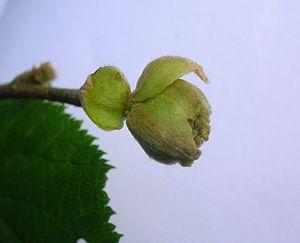
Une galle, appelée scientifiquement cécidie est une excroissance tumorale structurée produite sur les tiges, feuilles, racines ou fruits de certains végétaux, et qui se développe autour des parasites de la plante qui peuvent être des animaux, des champignons, des nématodes des bactéries, plus rarement d'autres plantes. Ces parasites sont dits galligènes ou cécidogènes. Certains parasites sont dits gallicoles, qu'ils soient cécidogènes ou non.